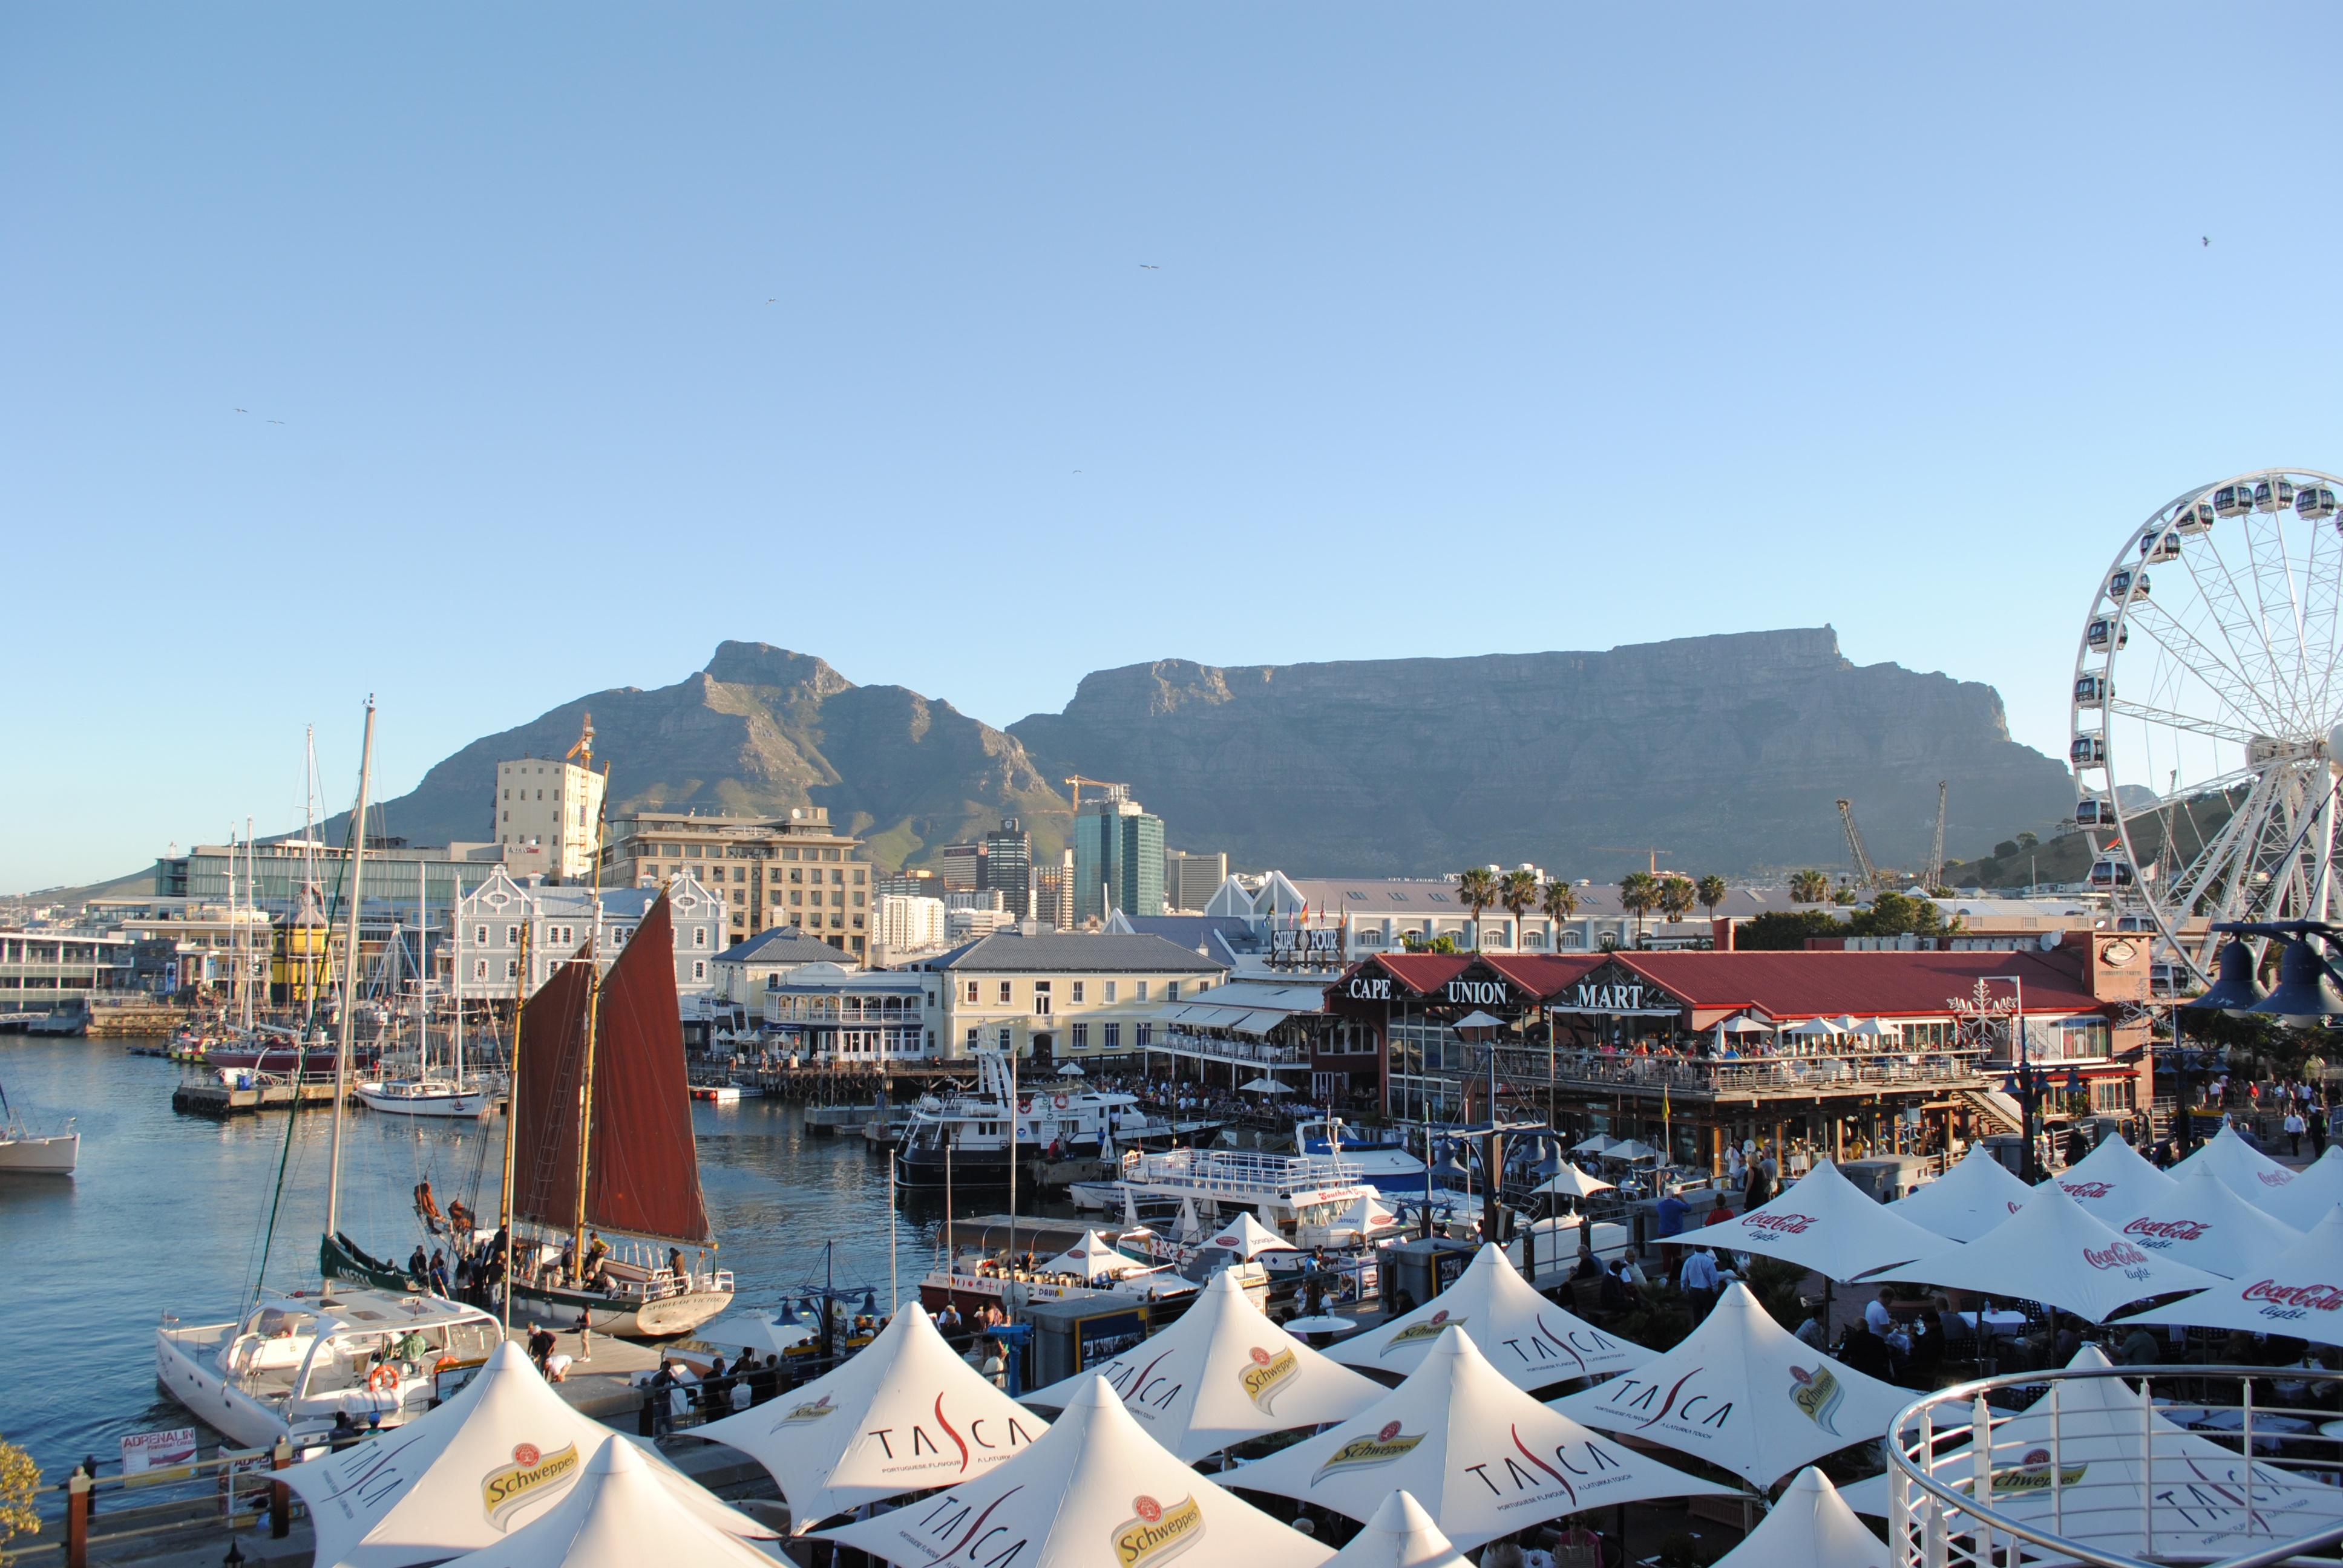
sea, dock, town, cityscape, panorama, vacation, vehicle, harbor, marina, port, tourism, table mountain, south africa, cape town